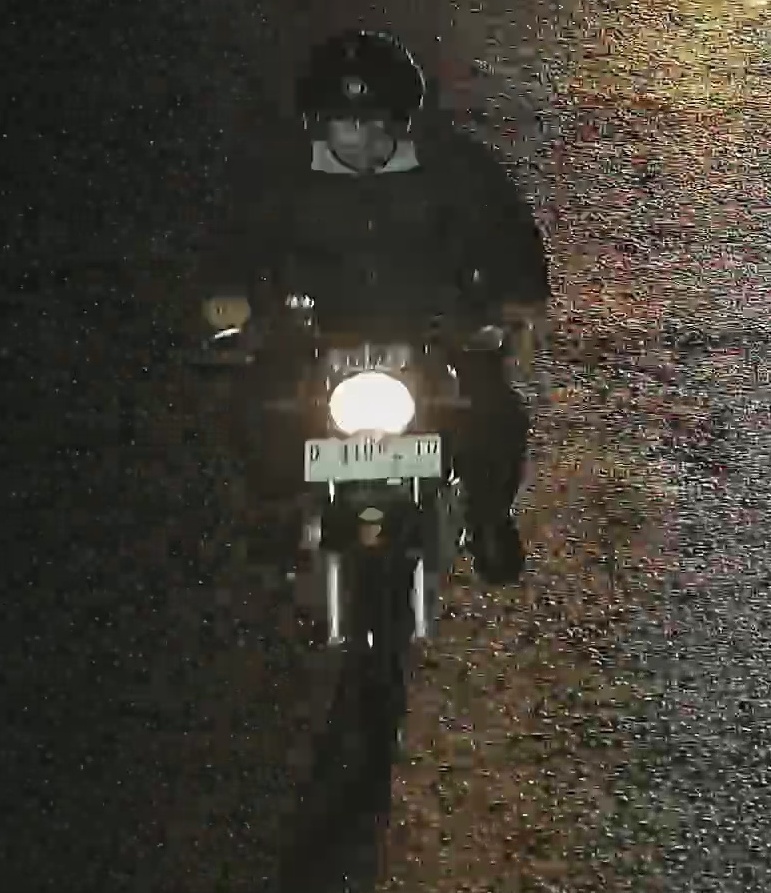
person-with-helmet: 1
person-without-helmet: 0